T44 (classification)

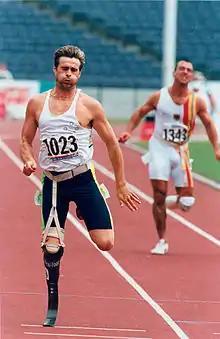
Australian Neil Fuller is a T44 competitor.

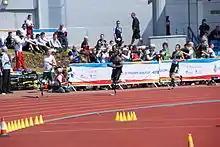
Paralympic World Cup 2009 Athletics in the T44 class. From left to right, the athletes are Oscar Pistorius, Jerome Singleton and Arnu Fourie.

T44 is a disability sport classification for disability athletics, applying to "Single below knee amputation or an athlete who can walk with moderately reduced function in one or both legs." It includes ISOD A4 and A9 classes.